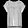
Label: Shirt